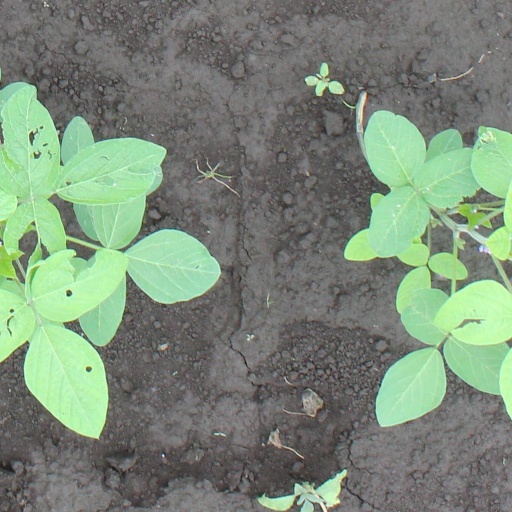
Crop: soybean